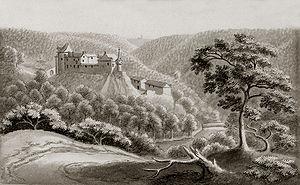
Le château de Reinhardstein (vu depuis le flan sud de la vallée de la Warche) (17,4x10,8 cm), Mathieu-Antoine Xhrouet, 1738
Mathieu Antoine Xhrouet est un peintre et un homme politique liégeois originaire de Spa.